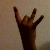
The image shows a hand gesture representing the number 8 in Indian Sign Language.